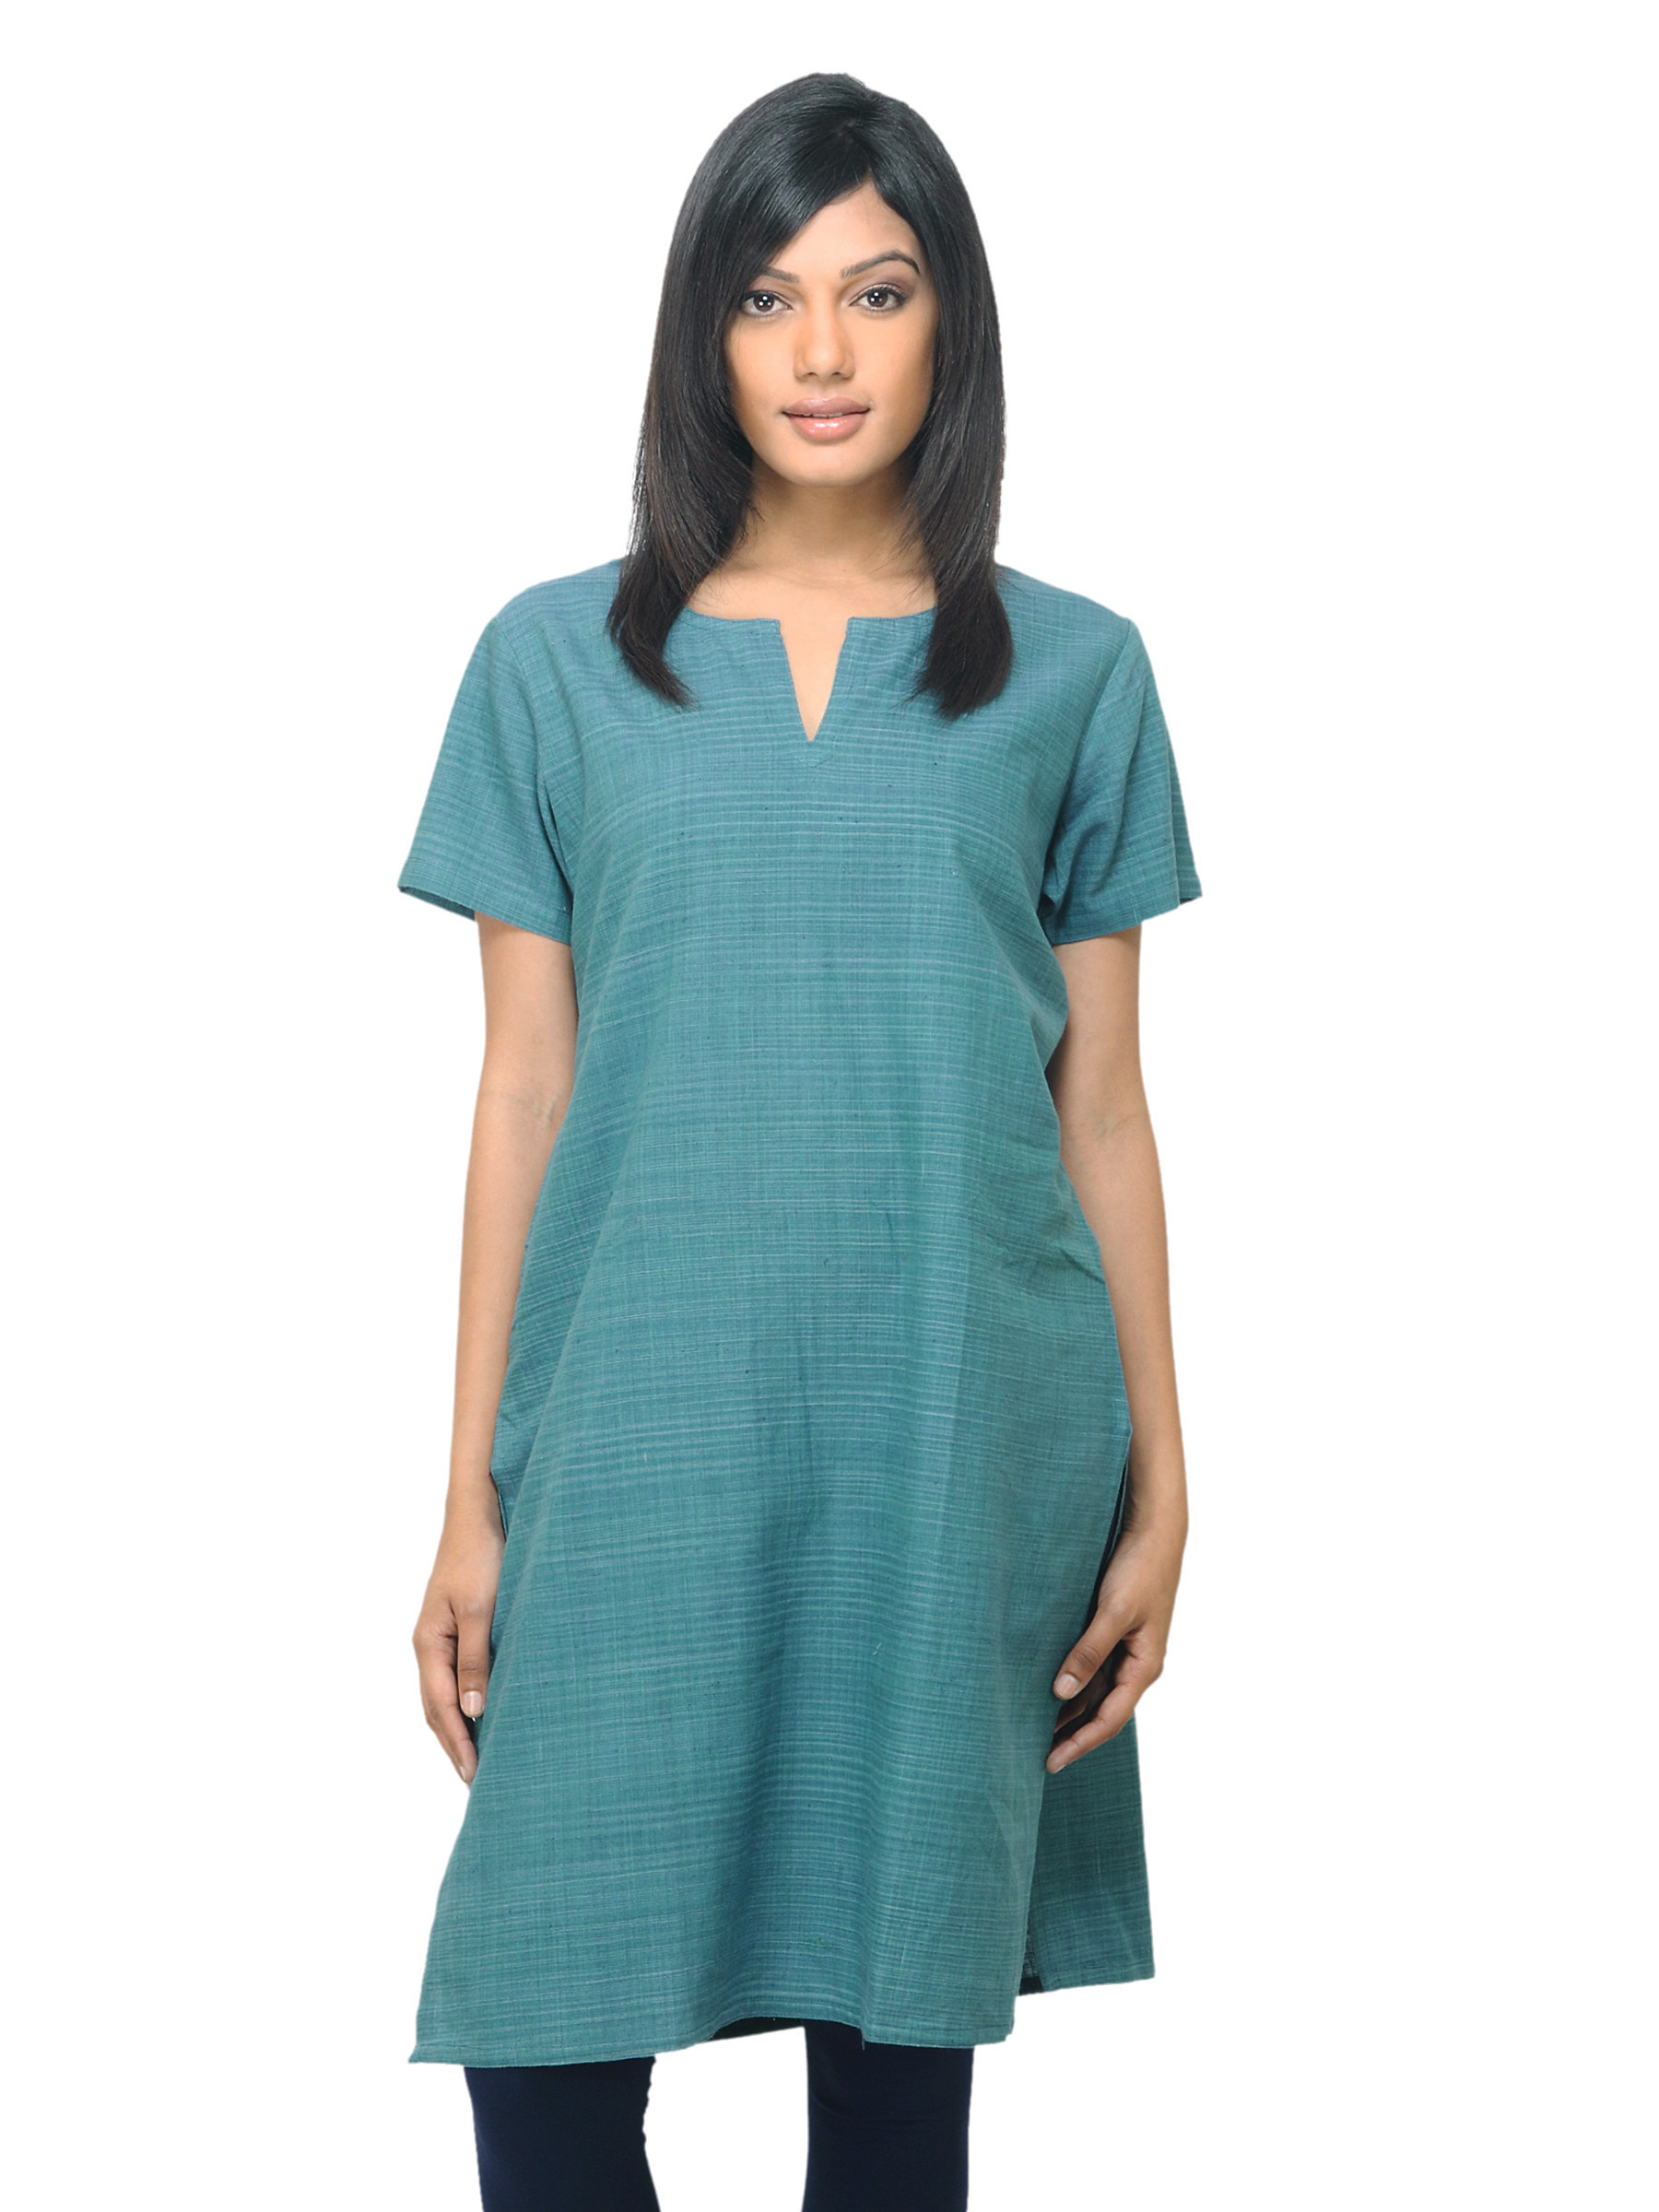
Fabindia Women Green Bijli Print Khadi Kurta
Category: Apparel / Topwear / Kurtas
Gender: Women
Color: Green
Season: Summer 2012
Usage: Ethnic